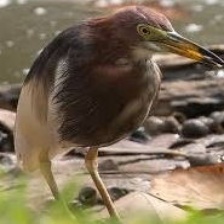
Species: CHINESE POND HERON
Scientific name: ARDEOLA BACCHUS
ImageNet parent category: little_blue_heron